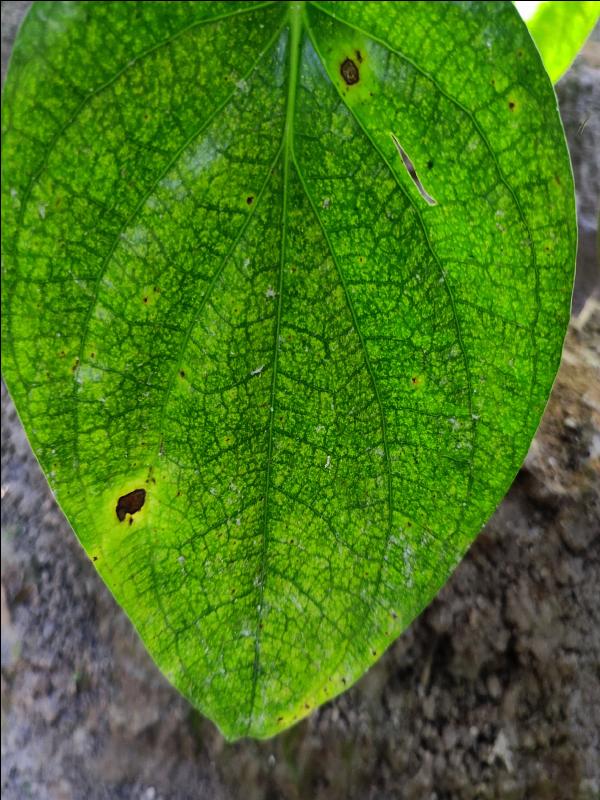
Label: Bacterial_Leaf_Disease